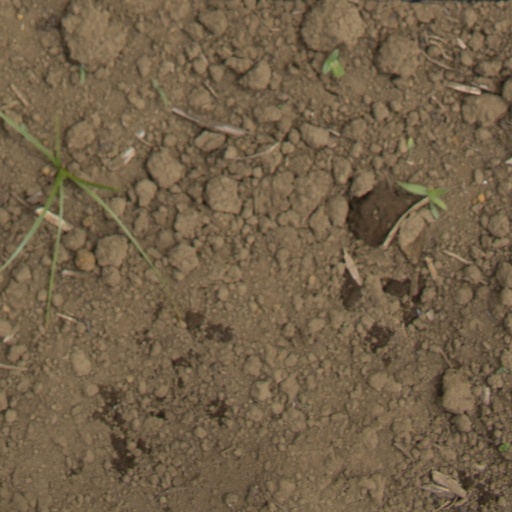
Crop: Jerusalem artichoke